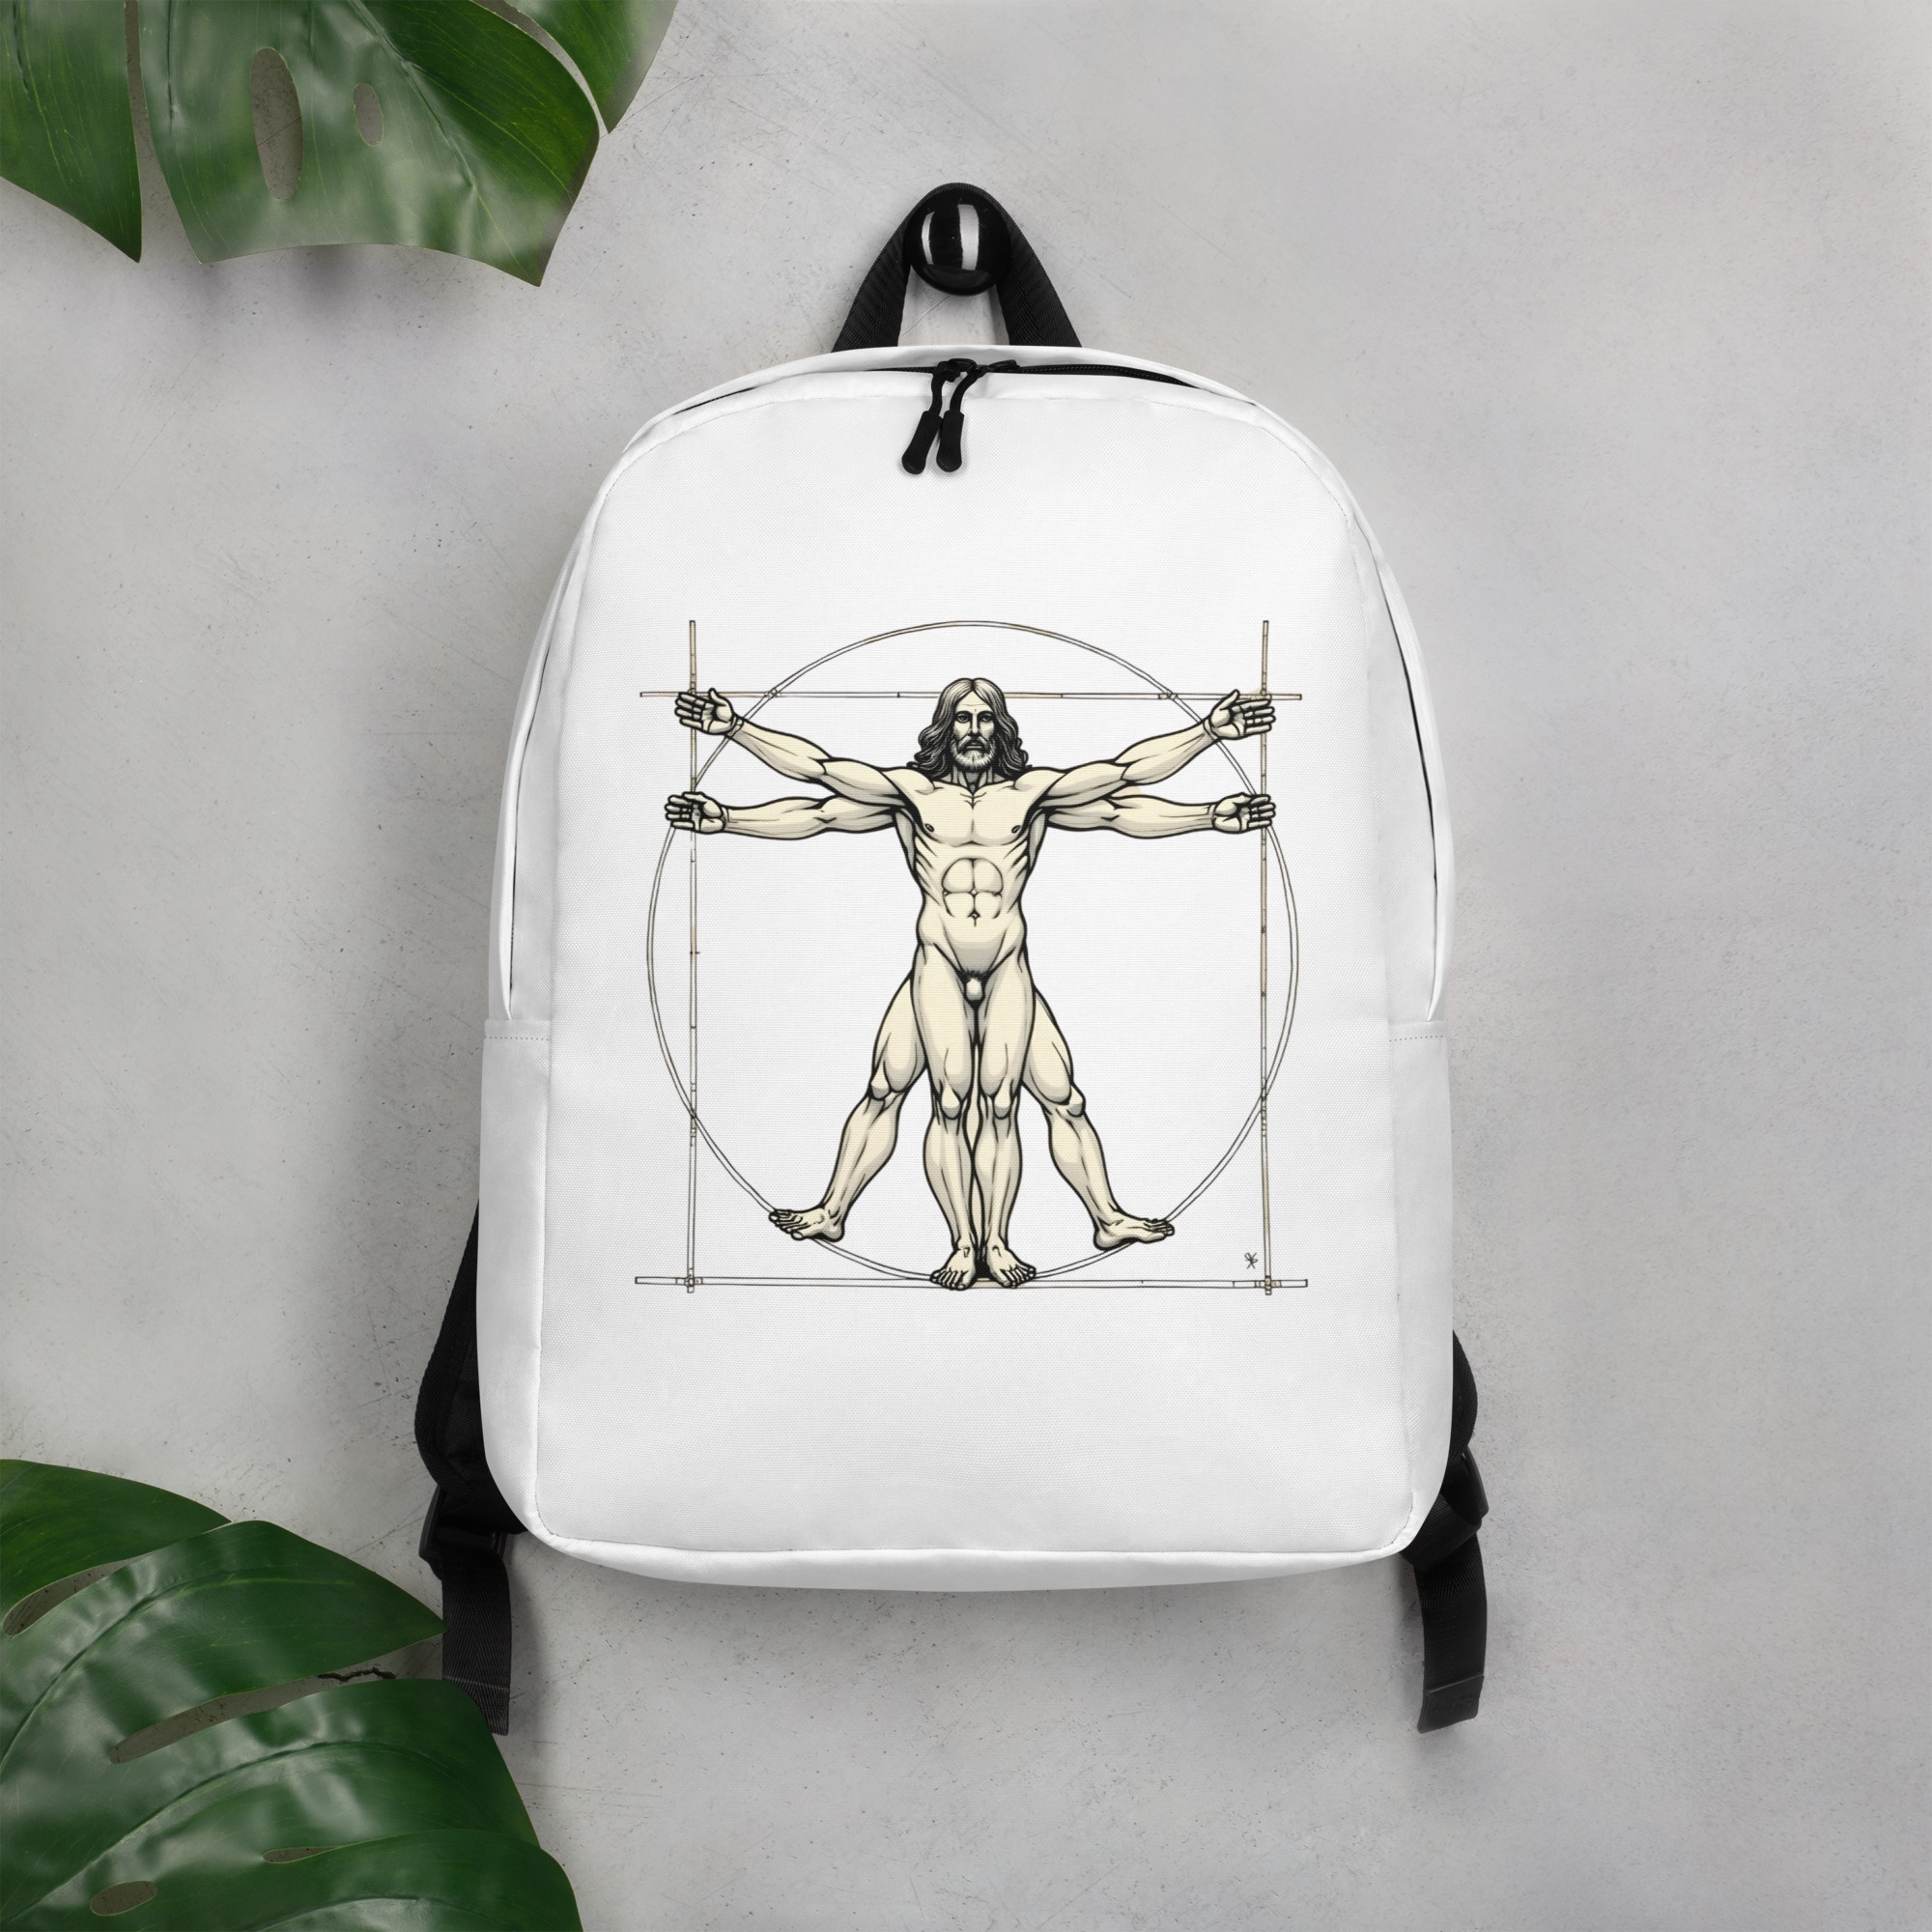
Leonardo da Vinci Vitruvian Man Art Backpack
Brand: Art Kicks Studio
Embrace Renaissance genius with the Leonardo da Vinci Vitruvian Man Art Backpack! This sleek polyester pack showcases the iconic sketch’s geometric lines, perfect for urban creatives from NYC to Austin. Carry your essentials with style and intellect. Wear art, live unique. Why You’ll Love It: Striking Design: Vibrant Vitruvian Man print with crisp black and beige lines. Spacious Storage: Large main compartment, 15” laptop pocket, and hidden back zipper pocket. All-Day Comfort: Padded ergonomic straps and soft mesh back for easy carrying. Durable Build: Water-resistant, silky-lined, with dual-slider top zipper for security. Shop Now: Use code ARTKICKS10 for 10% off your first purchase at texasrisings.com! 🎨 Details & Care: Made from 100% polyester, fabric weight: 9 oz./yd.² (305 g/m²). Dimensions: 16.1″ × 12.2″ × 5.5″ (41 × 31 × 14 cm). Capacity: 5.3 gallons (20 l), max weight: 44 lbs (20 kg). Hand-wash recommended. Sourced from China, meets US safety standards (CPSIA-compliant). Available in 40+ countries, including US, Canada, UK, Australia, Japan, and Europe. Check our size guide for details. For inquiries, contact gpsr@sindenventures.com or write to Texas Rising, 40 Morris Avenue, Blairegowrie, or Markou Evgenikou 11, Mesa Geitonia, 4002, Limassol, Cyprus. Age restrictions: For adults and children EU Warranty: 2 years Other compliance information: Meets the flammability, and lead, cadmium, bisphenols and phthalates level requirements. In compliance with the General Product Safety Regulation (GPSR), Texas Rising and SINDEN VENTURES LIMITED ensure that all consumer products offered are safe and meet EU standards. For any product safety related inquiries or concerns, please contact our EU representative at gpsr@sindenventures.com . You can also write to us at 40 Morris Avenue, Blairegowrie, or Markou Evgenikou 11, Mesa Geitonia, 4002, Limassol, Cyprus.
Category: Luggage & Bags > Backpacks > Laptop Backpacks